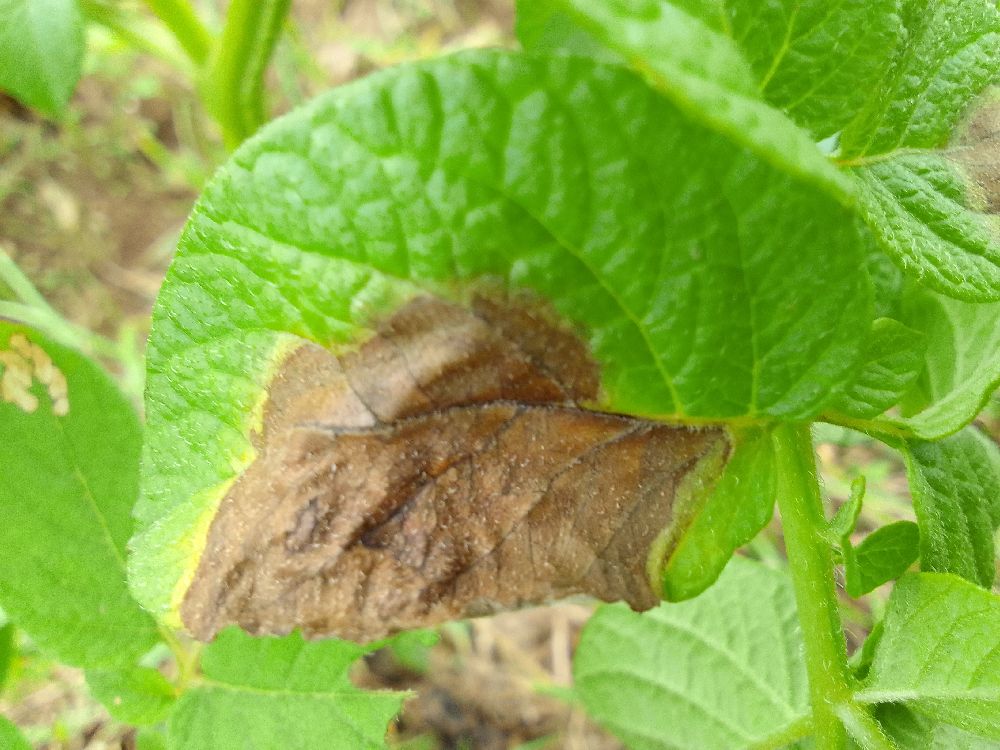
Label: Late blight